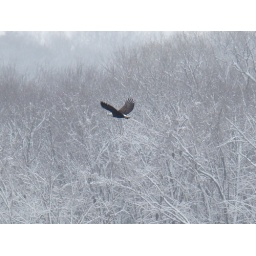
All those countless white and black images in the trees are Eagles, both adults and juvies.